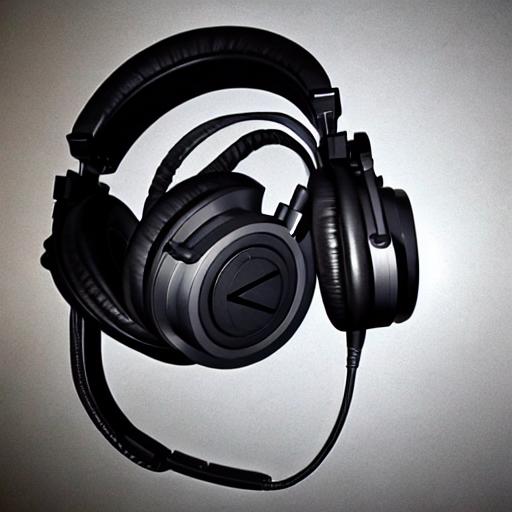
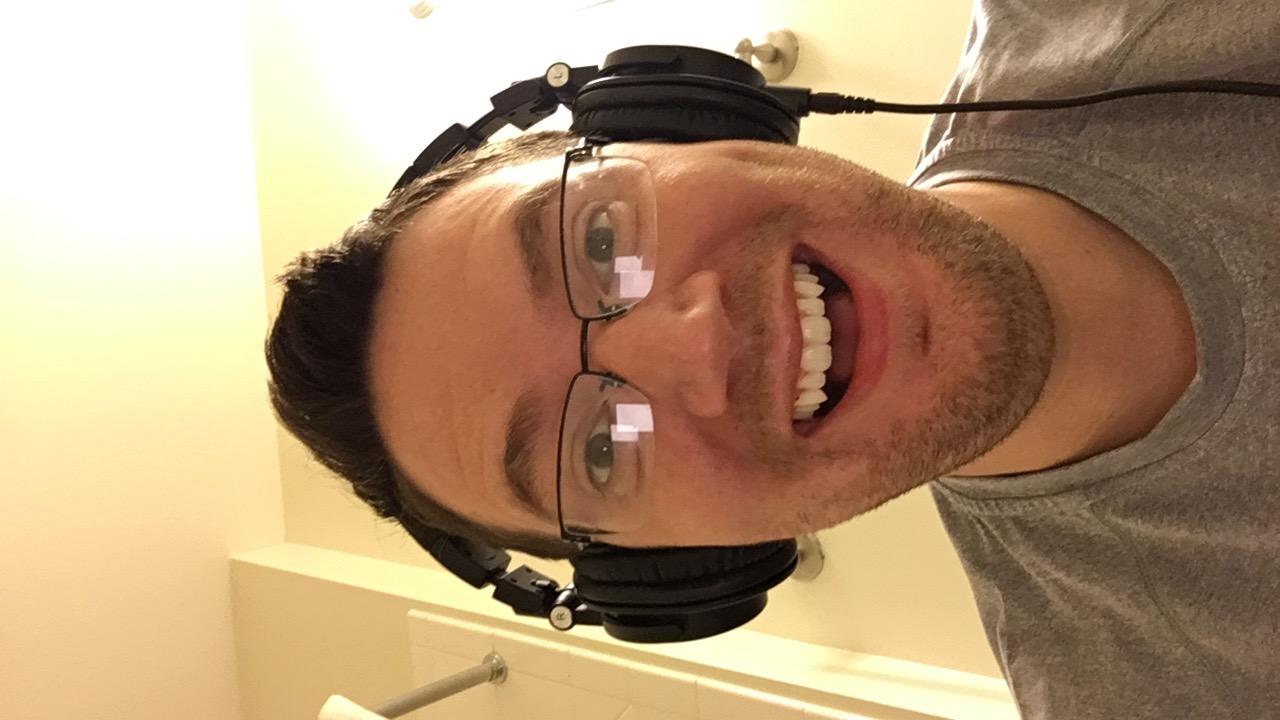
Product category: headphones
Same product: no